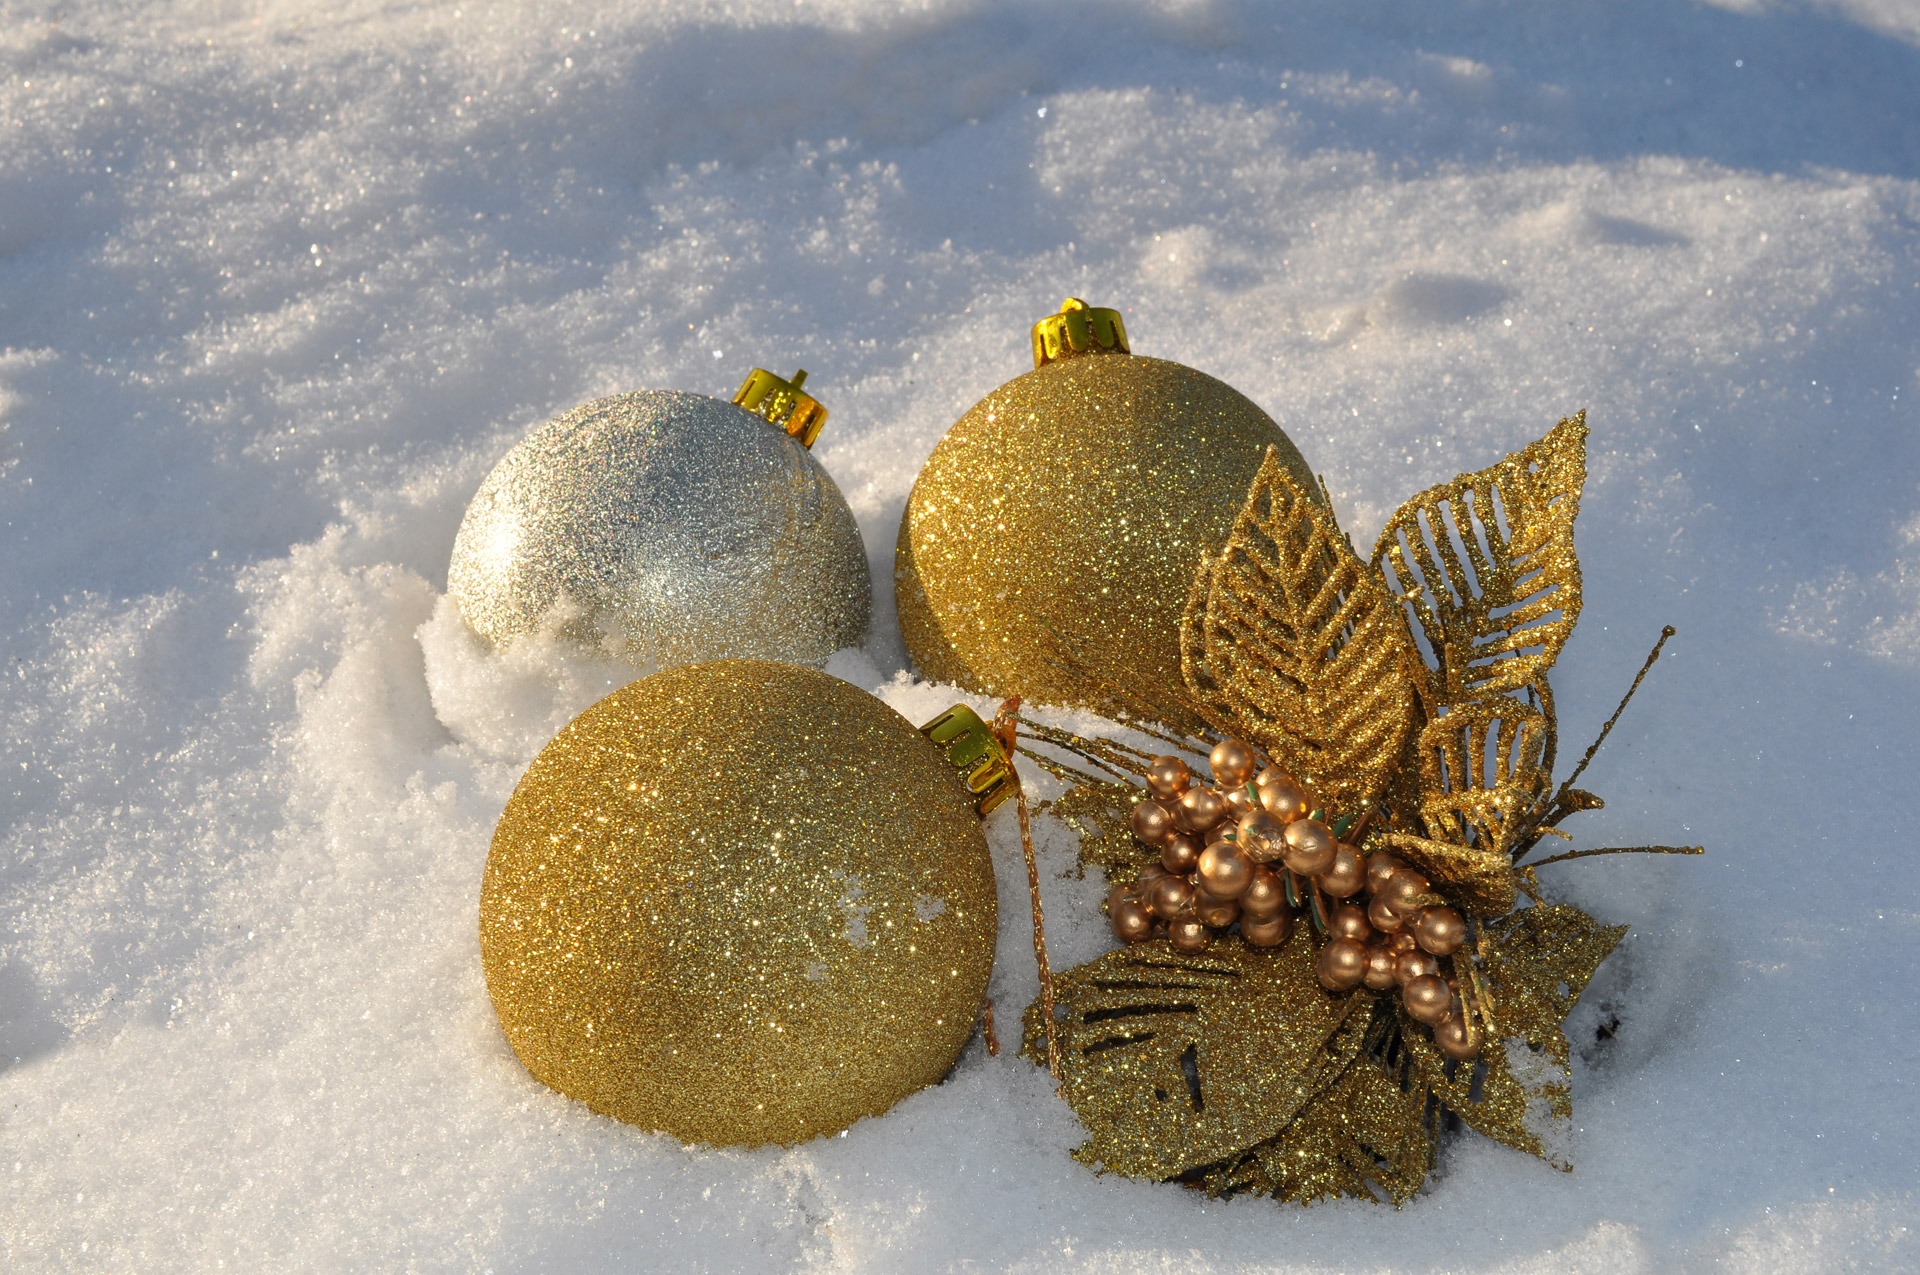
tree, sand, snow, winter, leaf, flower, frost, holiday, christmas, christmas decoration, gold, balls, ornaments, macro photography